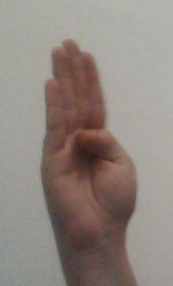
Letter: kaaf